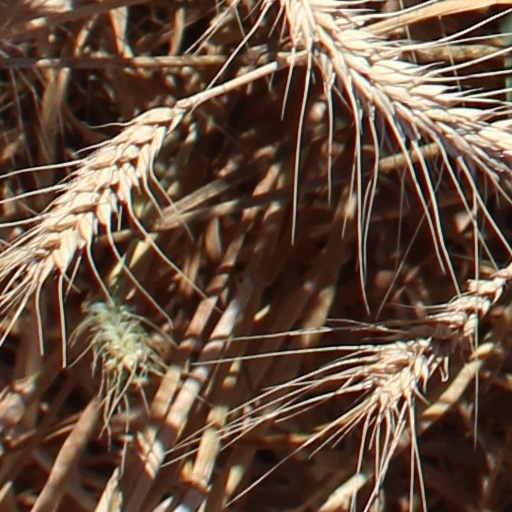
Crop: wheat